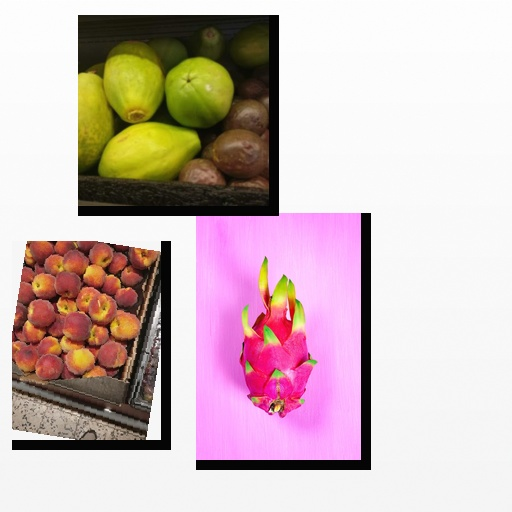
Food items: papaya, dragon_fruit, peach